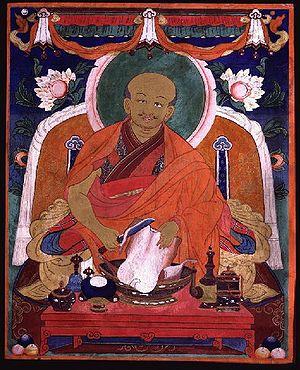
Zanabazar, aussi appelé Öndör Gegeen Zanabazar, fut le premier Jebtsundamba Khutuktu, le chef spirituel du bouddhisme tibétain des Khalkhas en Mongolie-Extérieure.